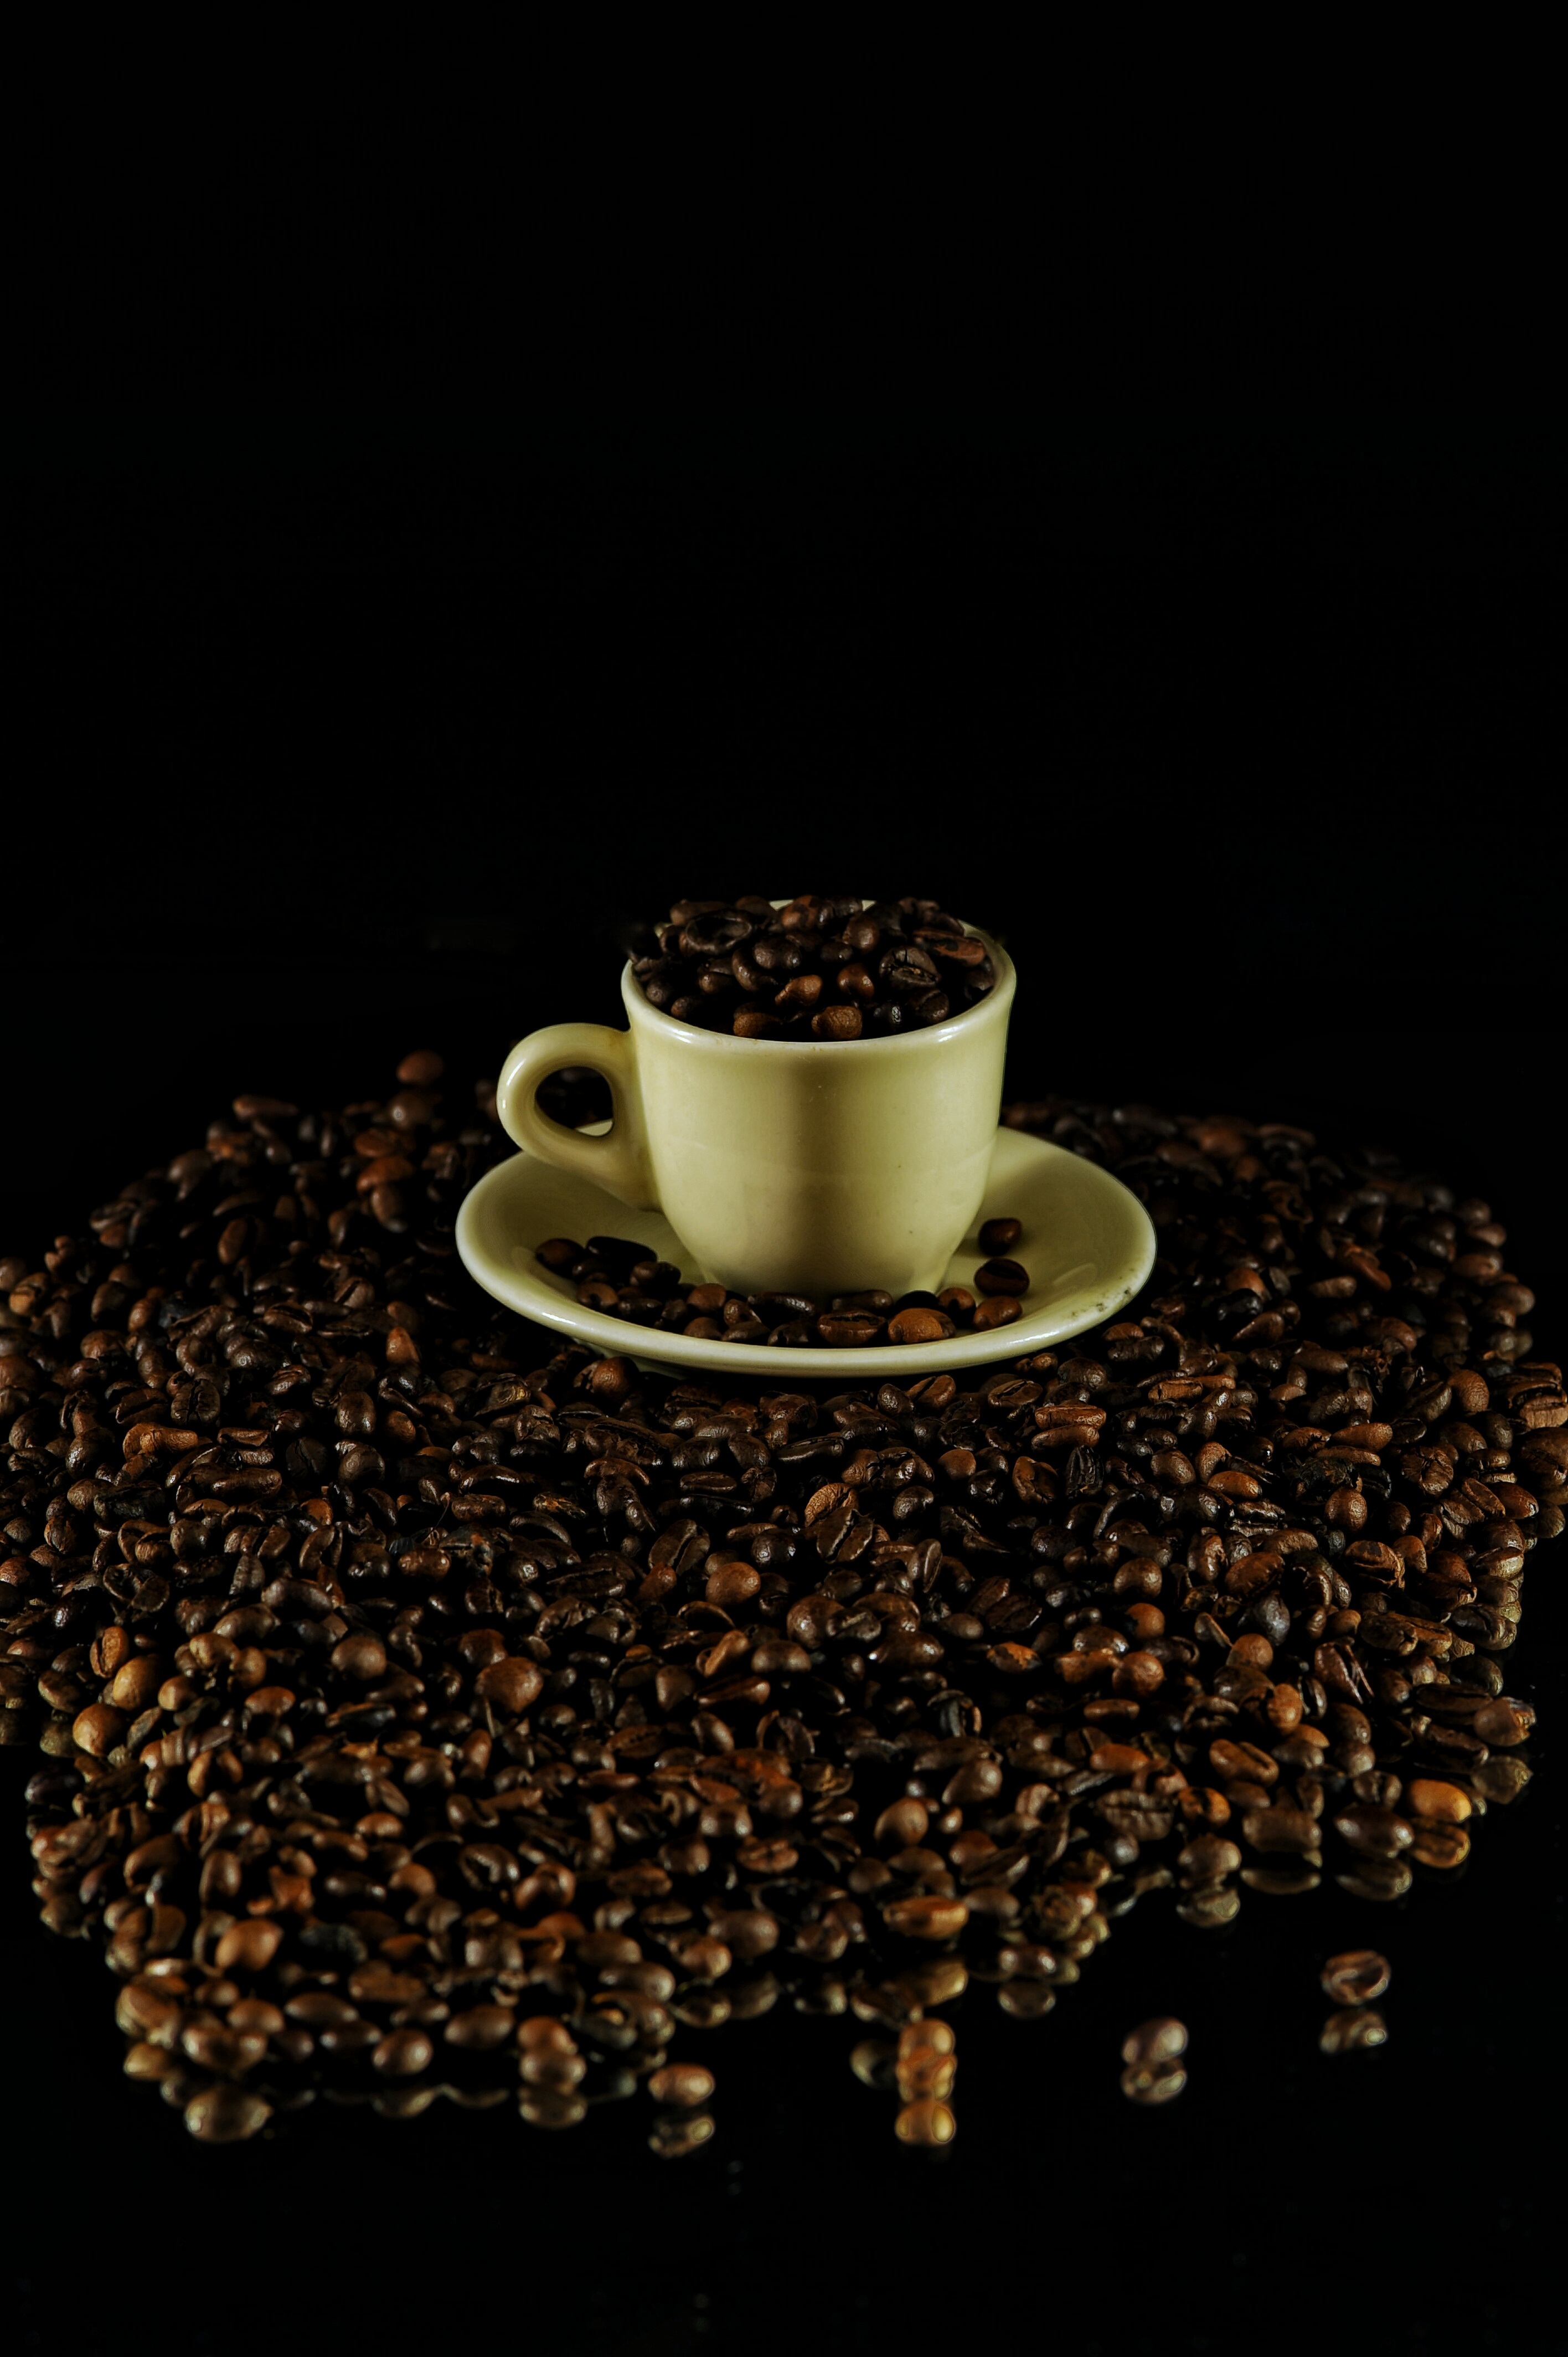
coffee, cup, drink, espresso, coffee cup, caffeine, coffee beans, still life photography